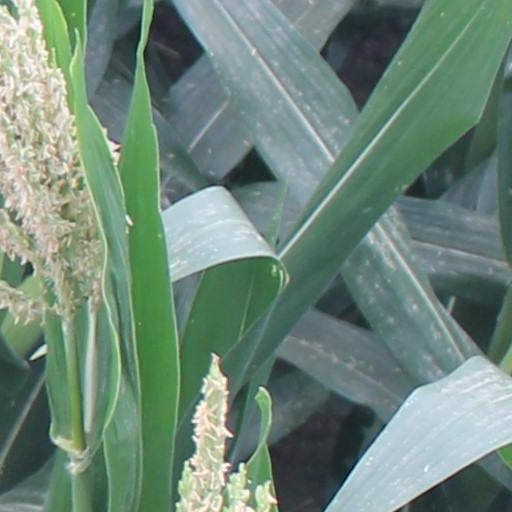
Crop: maize; corn